CJSL

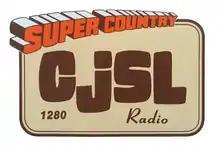
The logo used by CJSL in the 1980s and early 1990s, then known as "Super Country CJSL".

In 1977, CJSL applied to the CRTC to increase full-time power from 1,000 watts to 10,000 watts. The increase was approved in principle by the CRTC, but a final decision was delayed. The delay was caused by concerns from CJME Regina, who then operated at a frequency of 1300 kHz. The power increase was granted in 1978 after an agreement was reached with CJME.